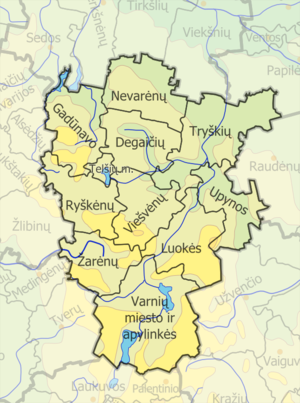
La municipalité du district de Telšiai est l'une des 60 municipalités de Lituanie. Son chef-lieu est Telšiai.